White Cliffs of Dover

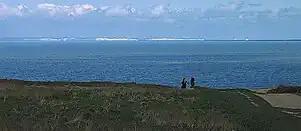
White Cliffs of Dover, seen from France

The first historical mention of the cliffs is from the journal of Julius Caesar, where it was the first sight upon reaching the island. A possible Iron Age hillfort has been discovered at Dover, on the site of the later castle. The area was also inhabited during the Roman period when Dover was used as a port. A lighthouse survives from this era, one of a pair at Dover which helped shipping navigate the port. It is likely the area around the surviving lighthouse was inhabited in the early medieval period as archaeologists have found a Saxon cemetery here, and the church of St Mary in Castro was built next to the lighthouse in the 10th or 11th century.